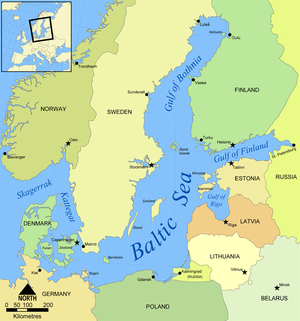
La Coupe baltique de futsal 2015 est la cinquième édition de la Coupe baltique de futsal qui a lieu en Finlande dans la ville de Kiili, un tournoi international de football pour les États des Pays baltes affiliés à la FIFA organisée par l'UEFA. Pour cette nouvelle édition, l'équipe finlandaise est invitée à participer au tournoi est à être l’hôte.